Julián Íñiguez de Medrano

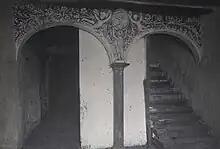
General interior view of the entrance hall at the Palace of Íñiguez de Medrano in Sangüesa

Medrano returned from his travels and flourished in the time of Queen Margaret of Valois, and this Princess, who knew how to value people of wit, believed she gained much by having him at her Nérac Court, where he was for several years both an ornament and a delight. In the list of members of the court corresponding to the year 1584 there appears an «escuyer tranchant», equivalent to a gentleman, named «Medranna», who is, without a doubt, Julián Íñiguez de Medrano. Inexplicably, his name does not appear in the lists of previous years, nor in those of subsequent years, hence historians are unsure what capacity he was part of in the court before that date. Medrano resided in France because he belonged to the court of the kings of Navarre.